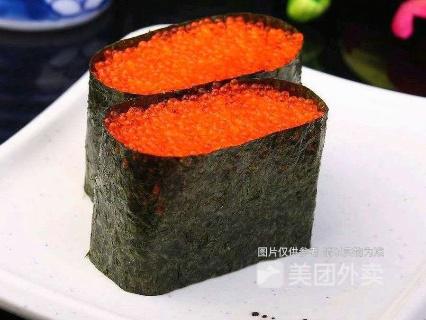
Label: Tobiko